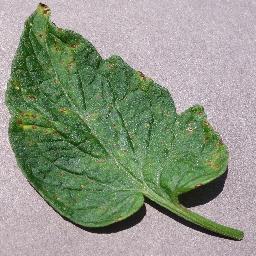
Label: Tomato___Septoria_leaf_spot